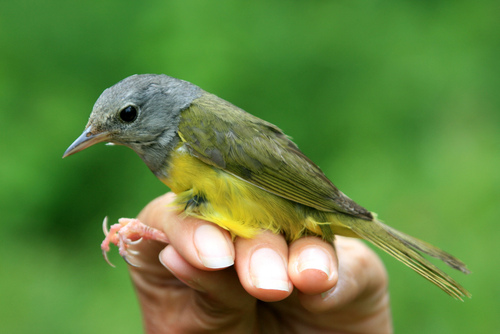
this colorful bird has a grey crown, throat, yellow belly and breast with pink color feet
this is a yellow bird with a grey head and a long beak.
this bird is yellow and grey in color with a sharp black beak and grey eye ring.
this bird has grey crown, a yellow belly, and a green wing
this bird is yellow and black in color with a sharp beak, and grey eye rings.
this particular bird has a yellow belly and breast and a gray head and nape
this is a small bird with a yellow belly and a grey head and back.
the bird has a yellow belly, grey crown and green back.
this particular bird has a belly that is yellow with black patches
this bird has a gray head, green wings, and yellow belly and abdomen.
Species: Mourning Warbler